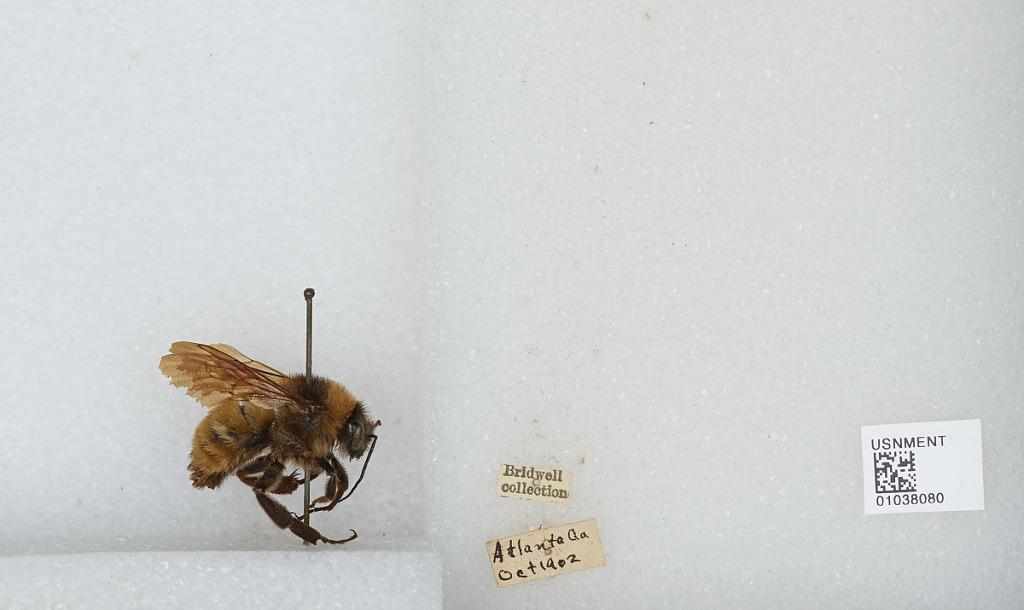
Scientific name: Bombus (Fervidobombus) pensylvanicus pensylvanicus (De Geer)
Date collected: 1902-10-
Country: United States
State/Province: Georgia
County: Fulton
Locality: Atlanta
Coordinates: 33.755, -84.39